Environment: real
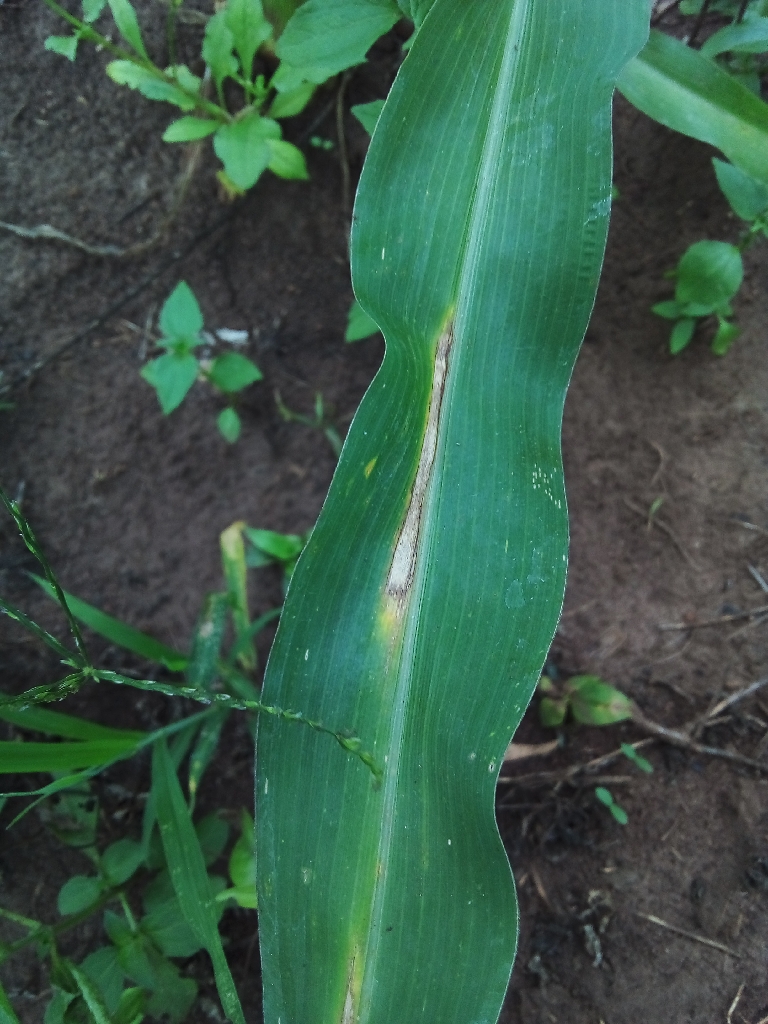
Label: northern_corn_leaf_blight